Jérémy Cadot

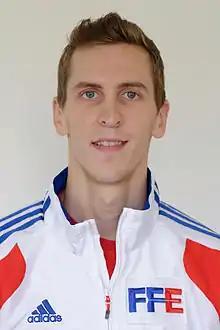

Jérémy Cadot (born 7 November 1986) is a French foil fencer, bronze medallist at the 2013 World Fencing Championships in Budapest and team European Champion in 2015.